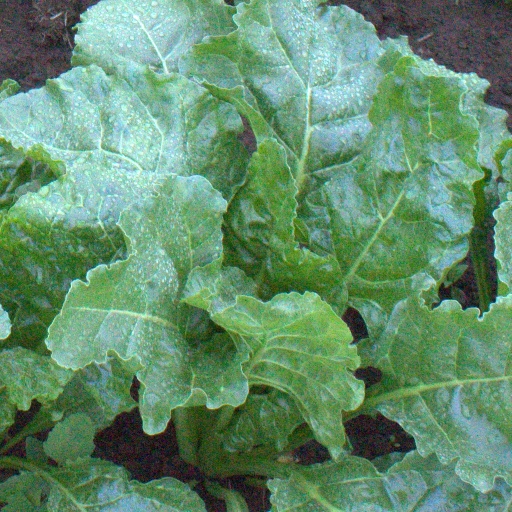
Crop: sugar beet